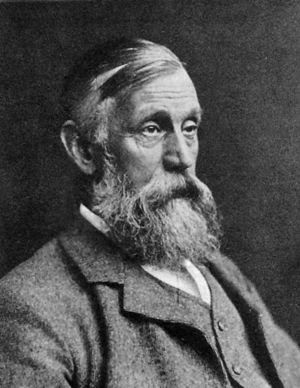
Sir Michael Foster est un physiologiste britannique, né le 8 mars 1836 à Huntingdon et mort le 29 janvier 1907 à Londres.